2014 6 Hours of Circuit of the Americas

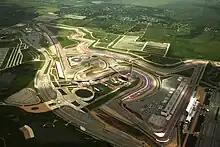
Circuit of the Americas "(pictured in 2015"), where the race was held

The 6 Hours of Circuit of the Americas was confirmed as part of the FIA World Endurance Championship's 2014 schedule in an FIA Endurance Commission meeting in Paris in January 2014. It was the fourth of eight scheduled endurance sports car round of the 2014 FIA World Endurance Championship, the second running of the event, and the season's sole North American race. It was held on 20 September at the Circuit of the Americas in Austin, Texas following two days of practice and qualifying. An agreement was reached by circuit officials, the Automobile Club de l'Ouest (ACO) and International Motor Sports Association (IMSA) to run the race on the Saturday. WEC used the Circuit of the Americas' 20-turn Grand Prix layout.